316th Fighter Squadron

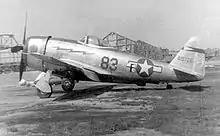
316th Fighter Squadron Republic P-47D-30-RA Thunderbolt, AAF Ser. No. 44-19726.

On 15 August the Invasion of Southern France was made on the French Rivera, and the 316th mounted many missions against radar installations near the invasion beaches. On D-Day the squadron helped maintain fighter cover over the invading troops, and several troublesome strong points were eliminated by the unit's planes. On 21 August a small party of the 316th went ashore in southern France after a three-day ride on an LST, and they immediately began preparing the captured field at Le Luc Airport for the arrival of the squadron's planes. After only two days at Le Luc the squadron moved to Istres/Le Tubé Airfield, and on 5 September the ground echelon left for Amberieu Airfield by truck. On 17 September the unit moved to Dole/Tavaux Airfield. The squadron found Tavaux comparatively luxurious, especially when the monotonous diet of C-rations ended as the supply columns finally caught up with the front.